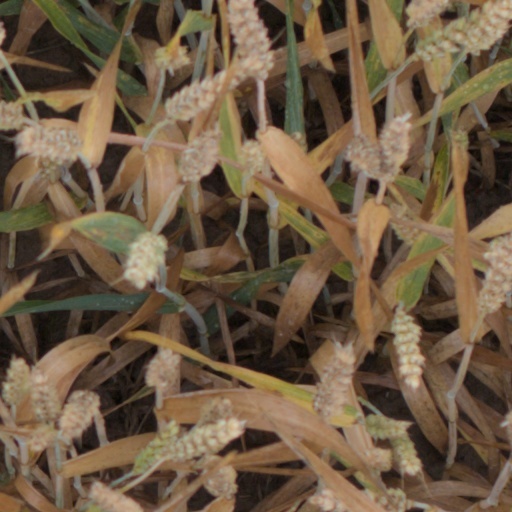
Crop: wheat